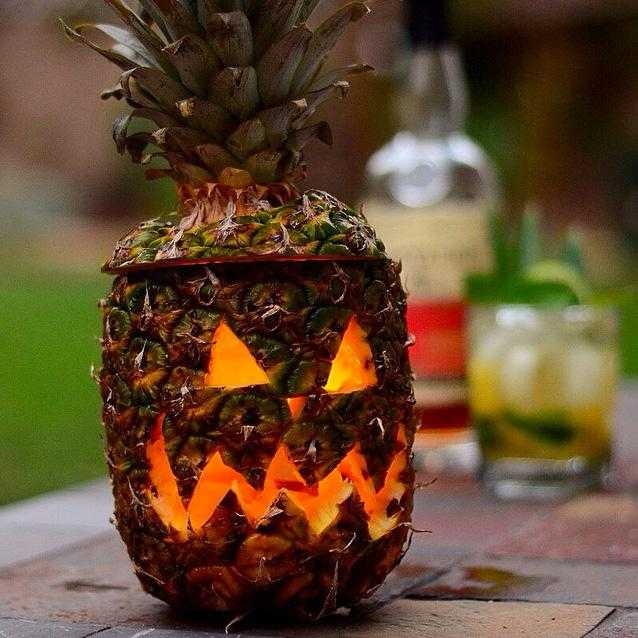
Label: Pineapple